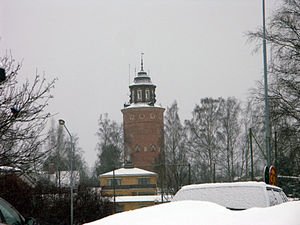
Ljusdal
Vandtårnet i Ljusdal
Ljusdal er en by i landskapet Hälsingland i Gävleborgs län i Sverige. Den er administrationsby i Ljusdals kommun og i år 2010 boede det 6.230 mennesker.